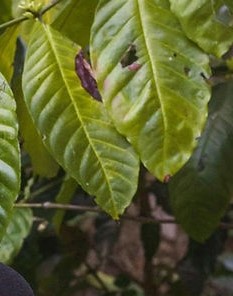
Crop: unknown
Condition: coffee